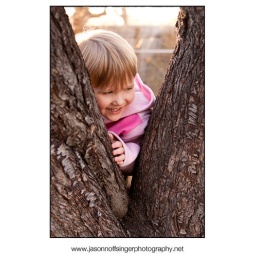
Three year old girl leaning against a tree